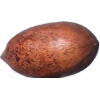
Label: Nut Pecan 1